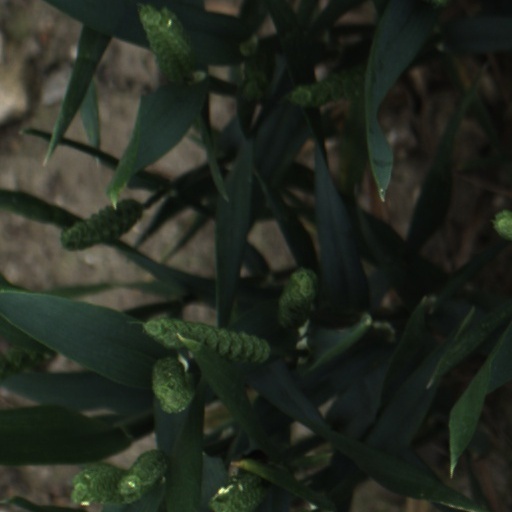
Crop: wheat